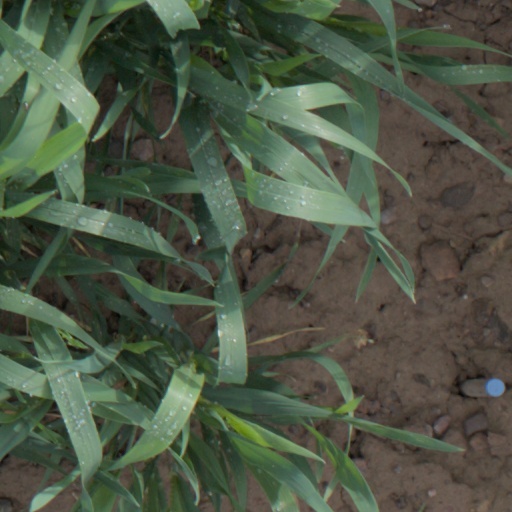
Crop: wheat